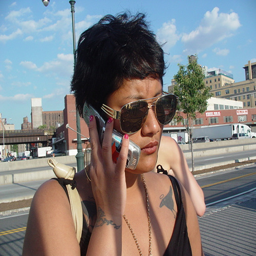
A woman wearing glasses and holding a cellphone to he ear.
A woman with sunglasses on with a cell phone to her ear.
A lady with tattoos talking on a cell phone.
A girl with short black hair and tattoos standing outside talking on a cell phone.
A woman is holding a mobile phone to her ear.